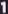
Number: 1